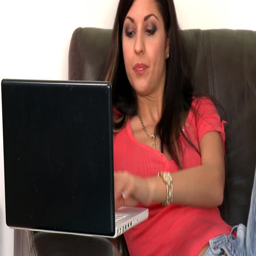
woman using a laptop sitting on sofa at home